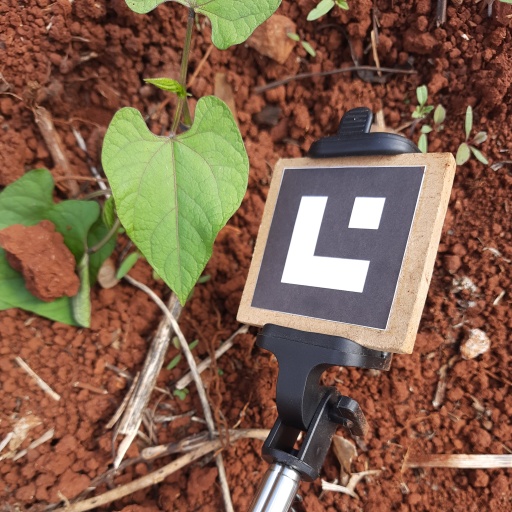
Observations: wavy surface, no eating holes, under sunlight